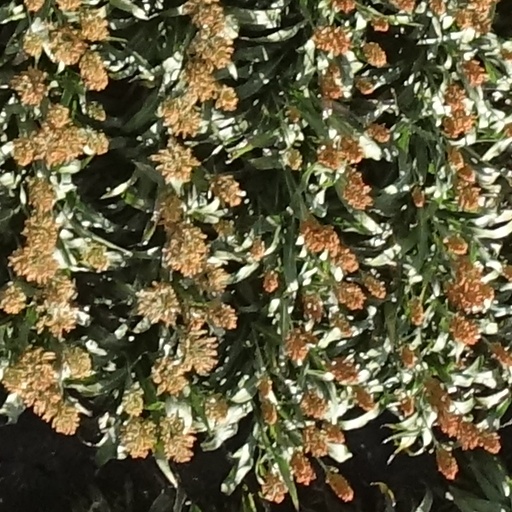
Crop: sorghum